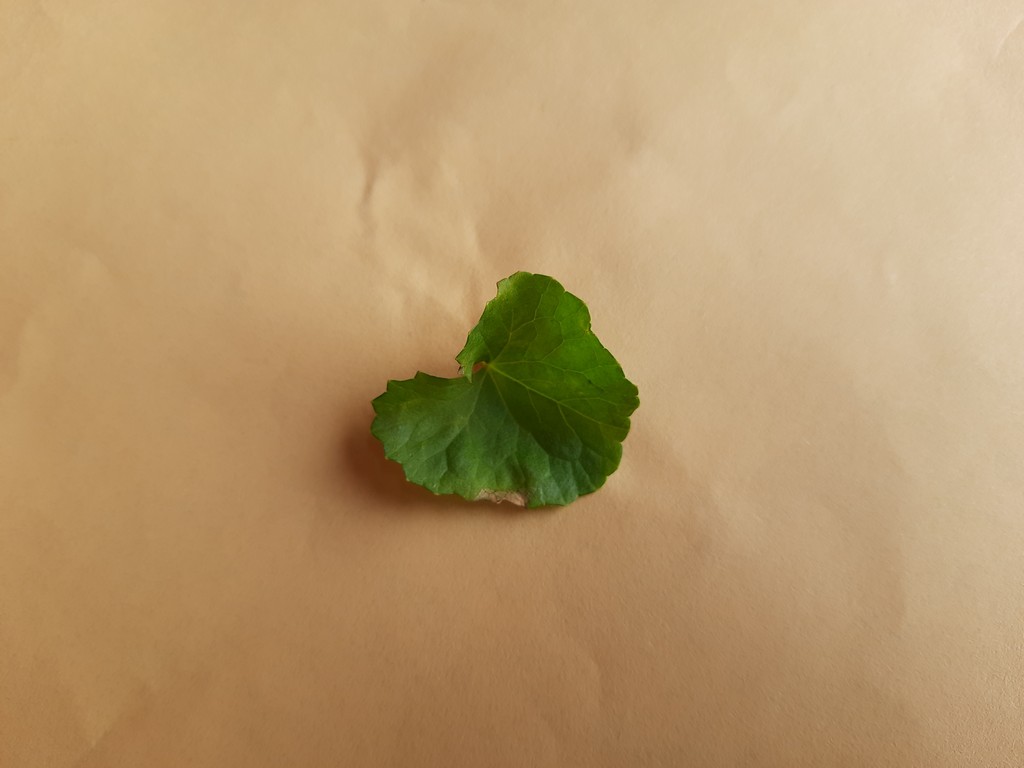
Label: Unhealthy